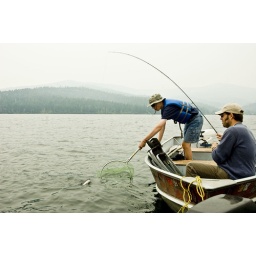
Summicron2020 does it the old-fashioned way with trout pole and line in the bottom of the boat